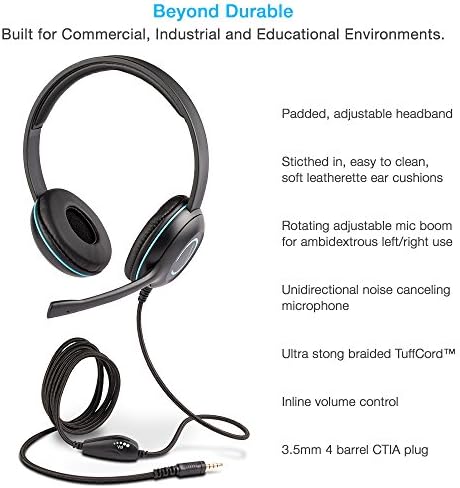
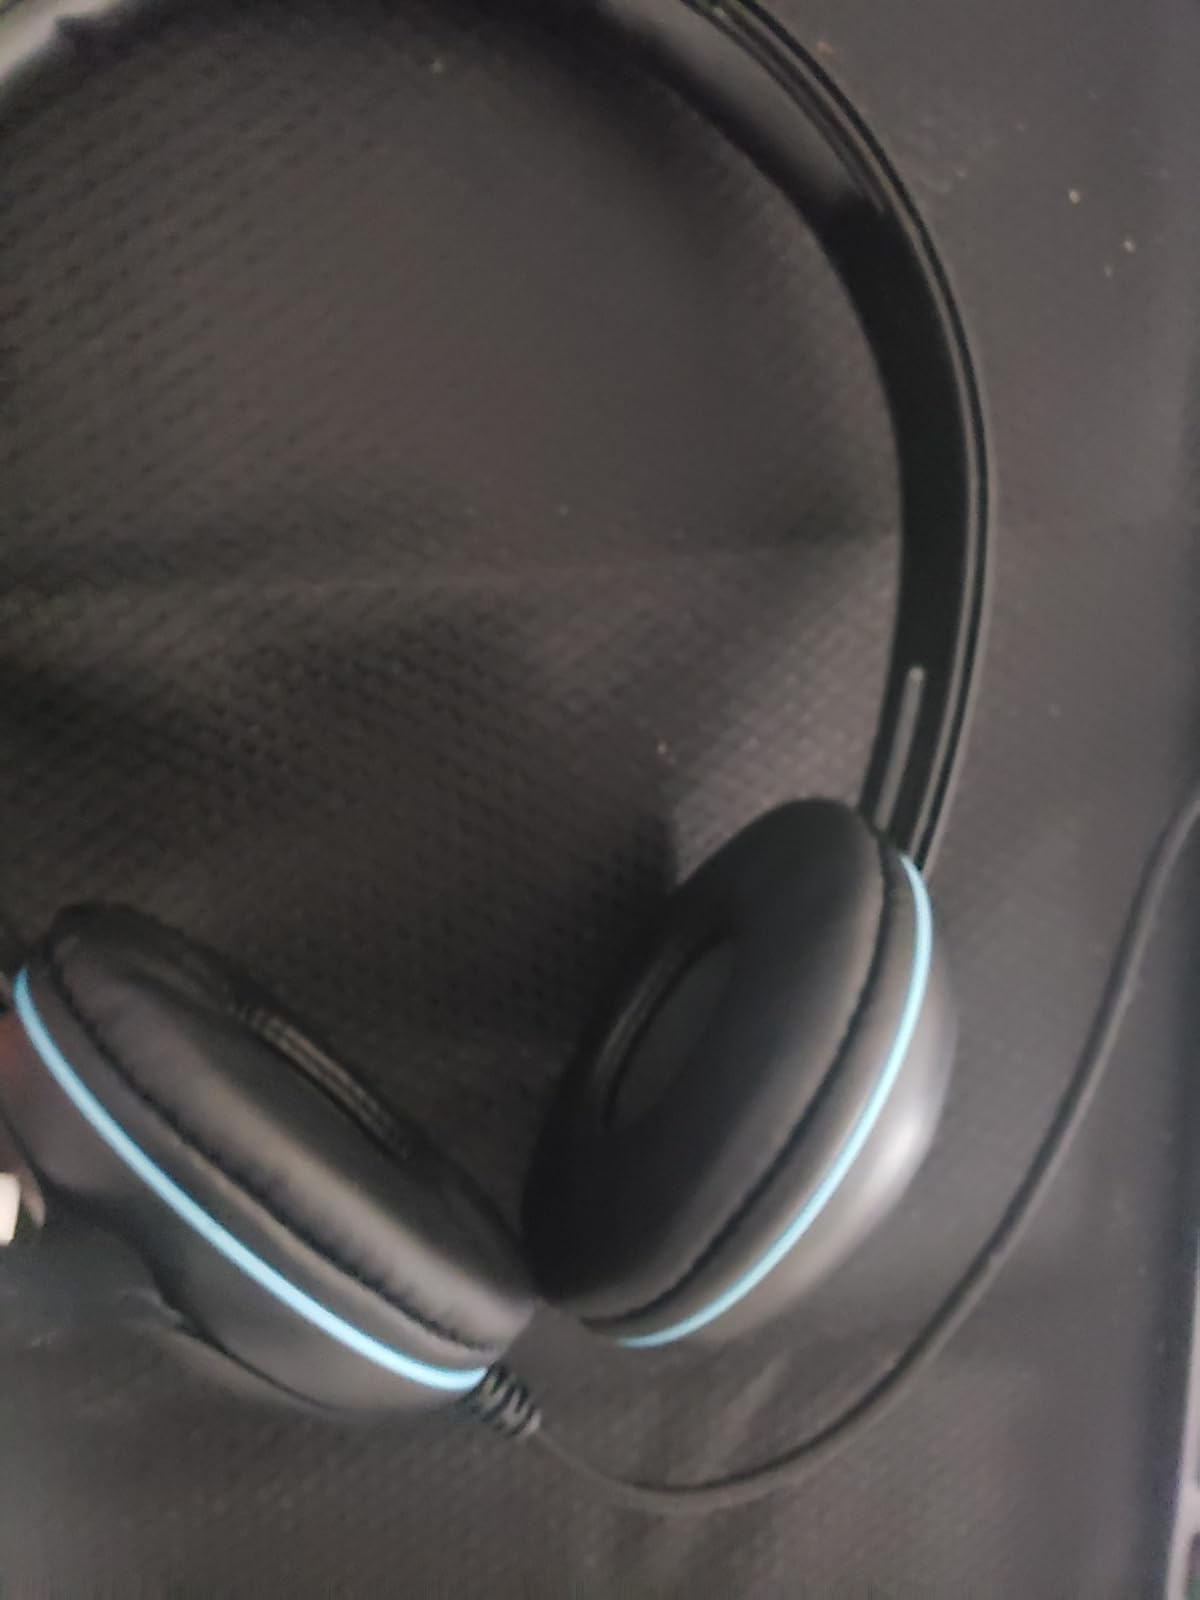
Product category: headphones
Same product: yes